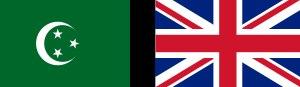
Le Soudan, en forme longue la république du Soudan, est un pays africain.